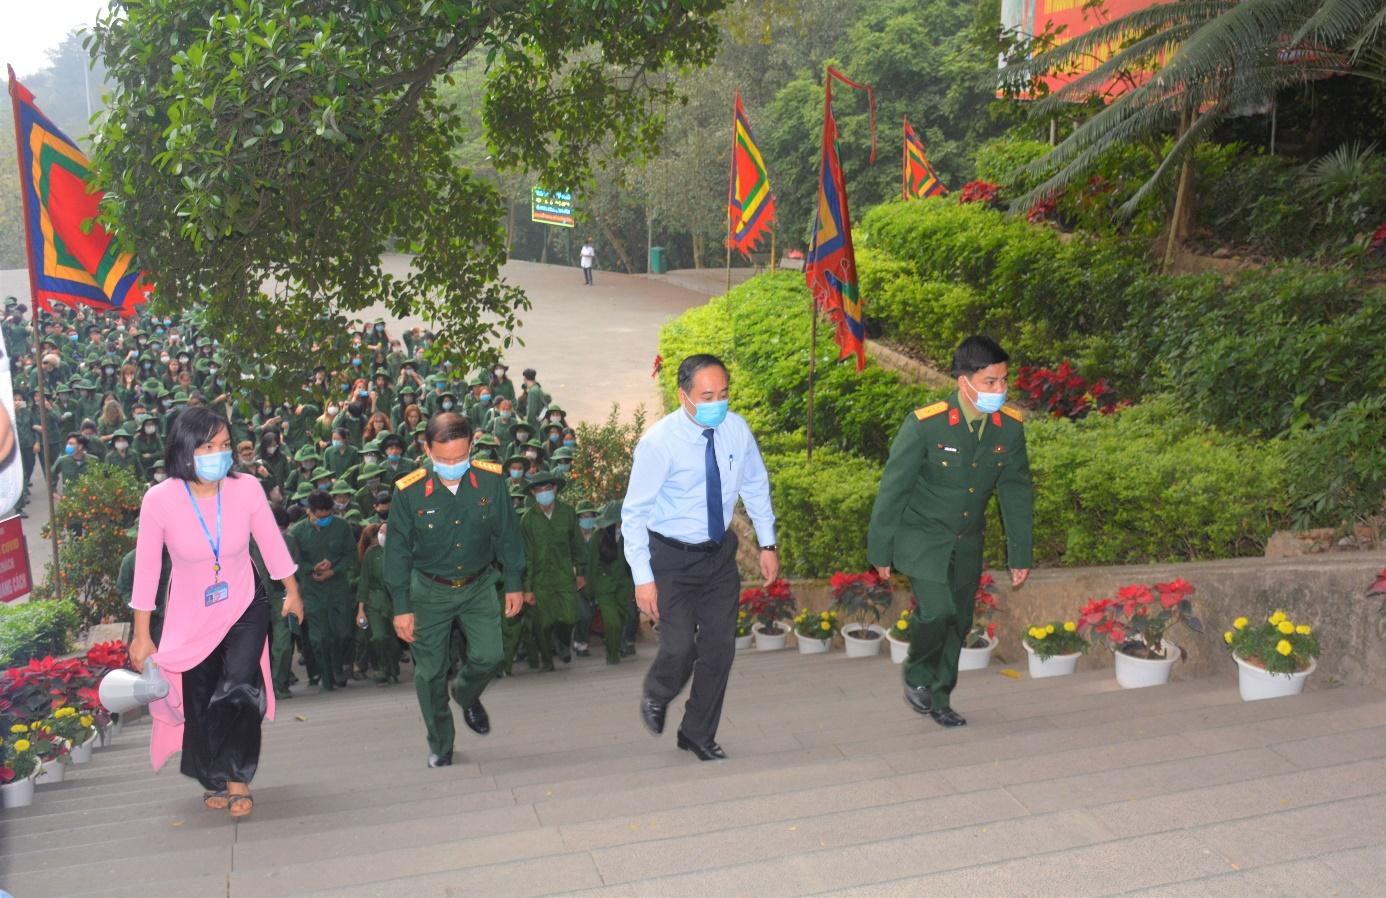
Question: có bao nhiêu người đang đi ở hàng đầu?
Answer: có bốn người đang đi ở hàng đầu